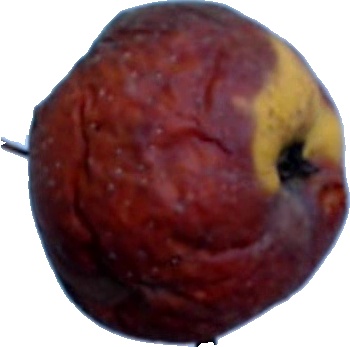
Label: apple_rotten_1